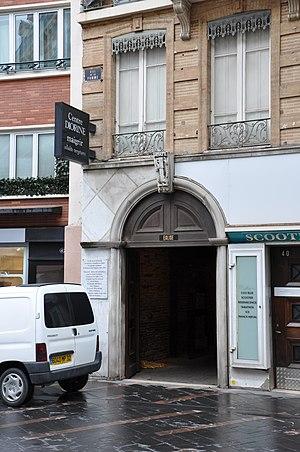
40 Rue de la Pomme, Toulouse, Midi-Pyrénées, France